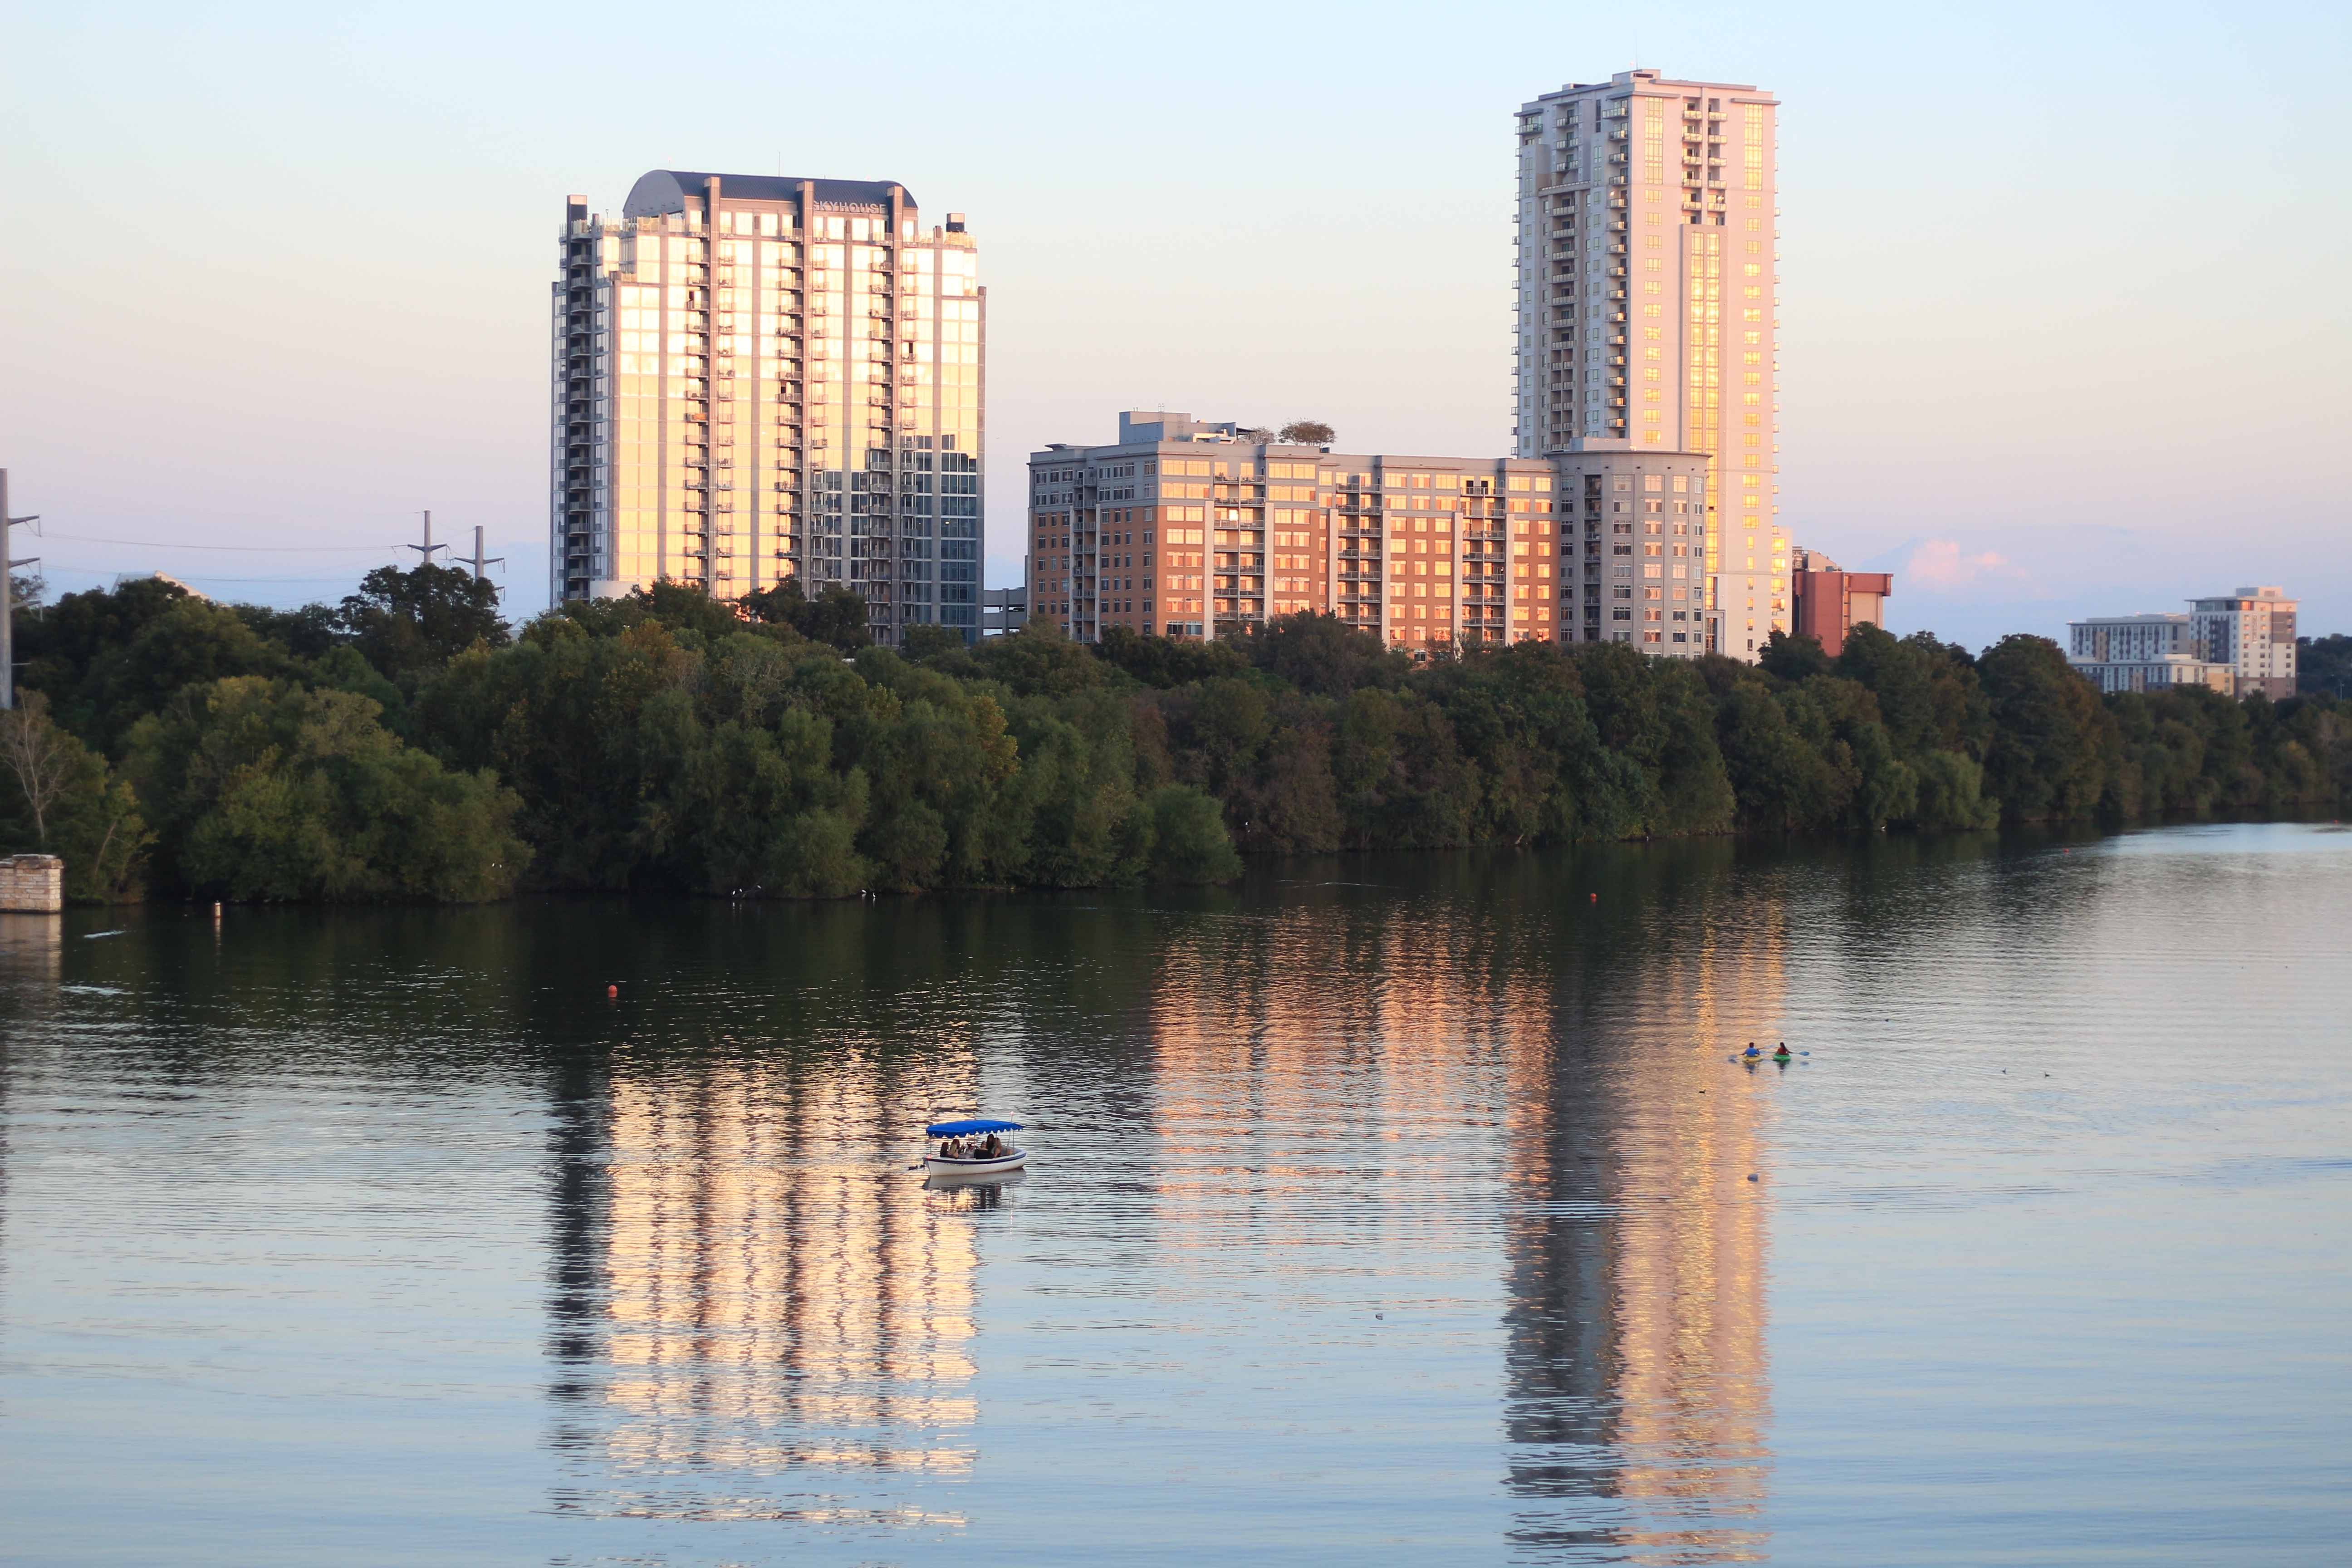
sea, water, sunset, skyline, morning, lake, city, skyscraper, river, cityscape, dusk, evening, reflection, tower, bay, waterway, tower block, atmospheric phenomenon, human settlement